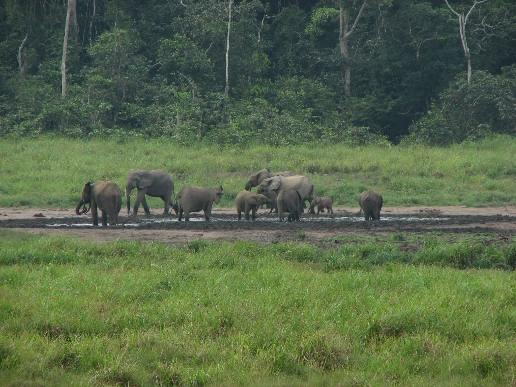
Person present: No